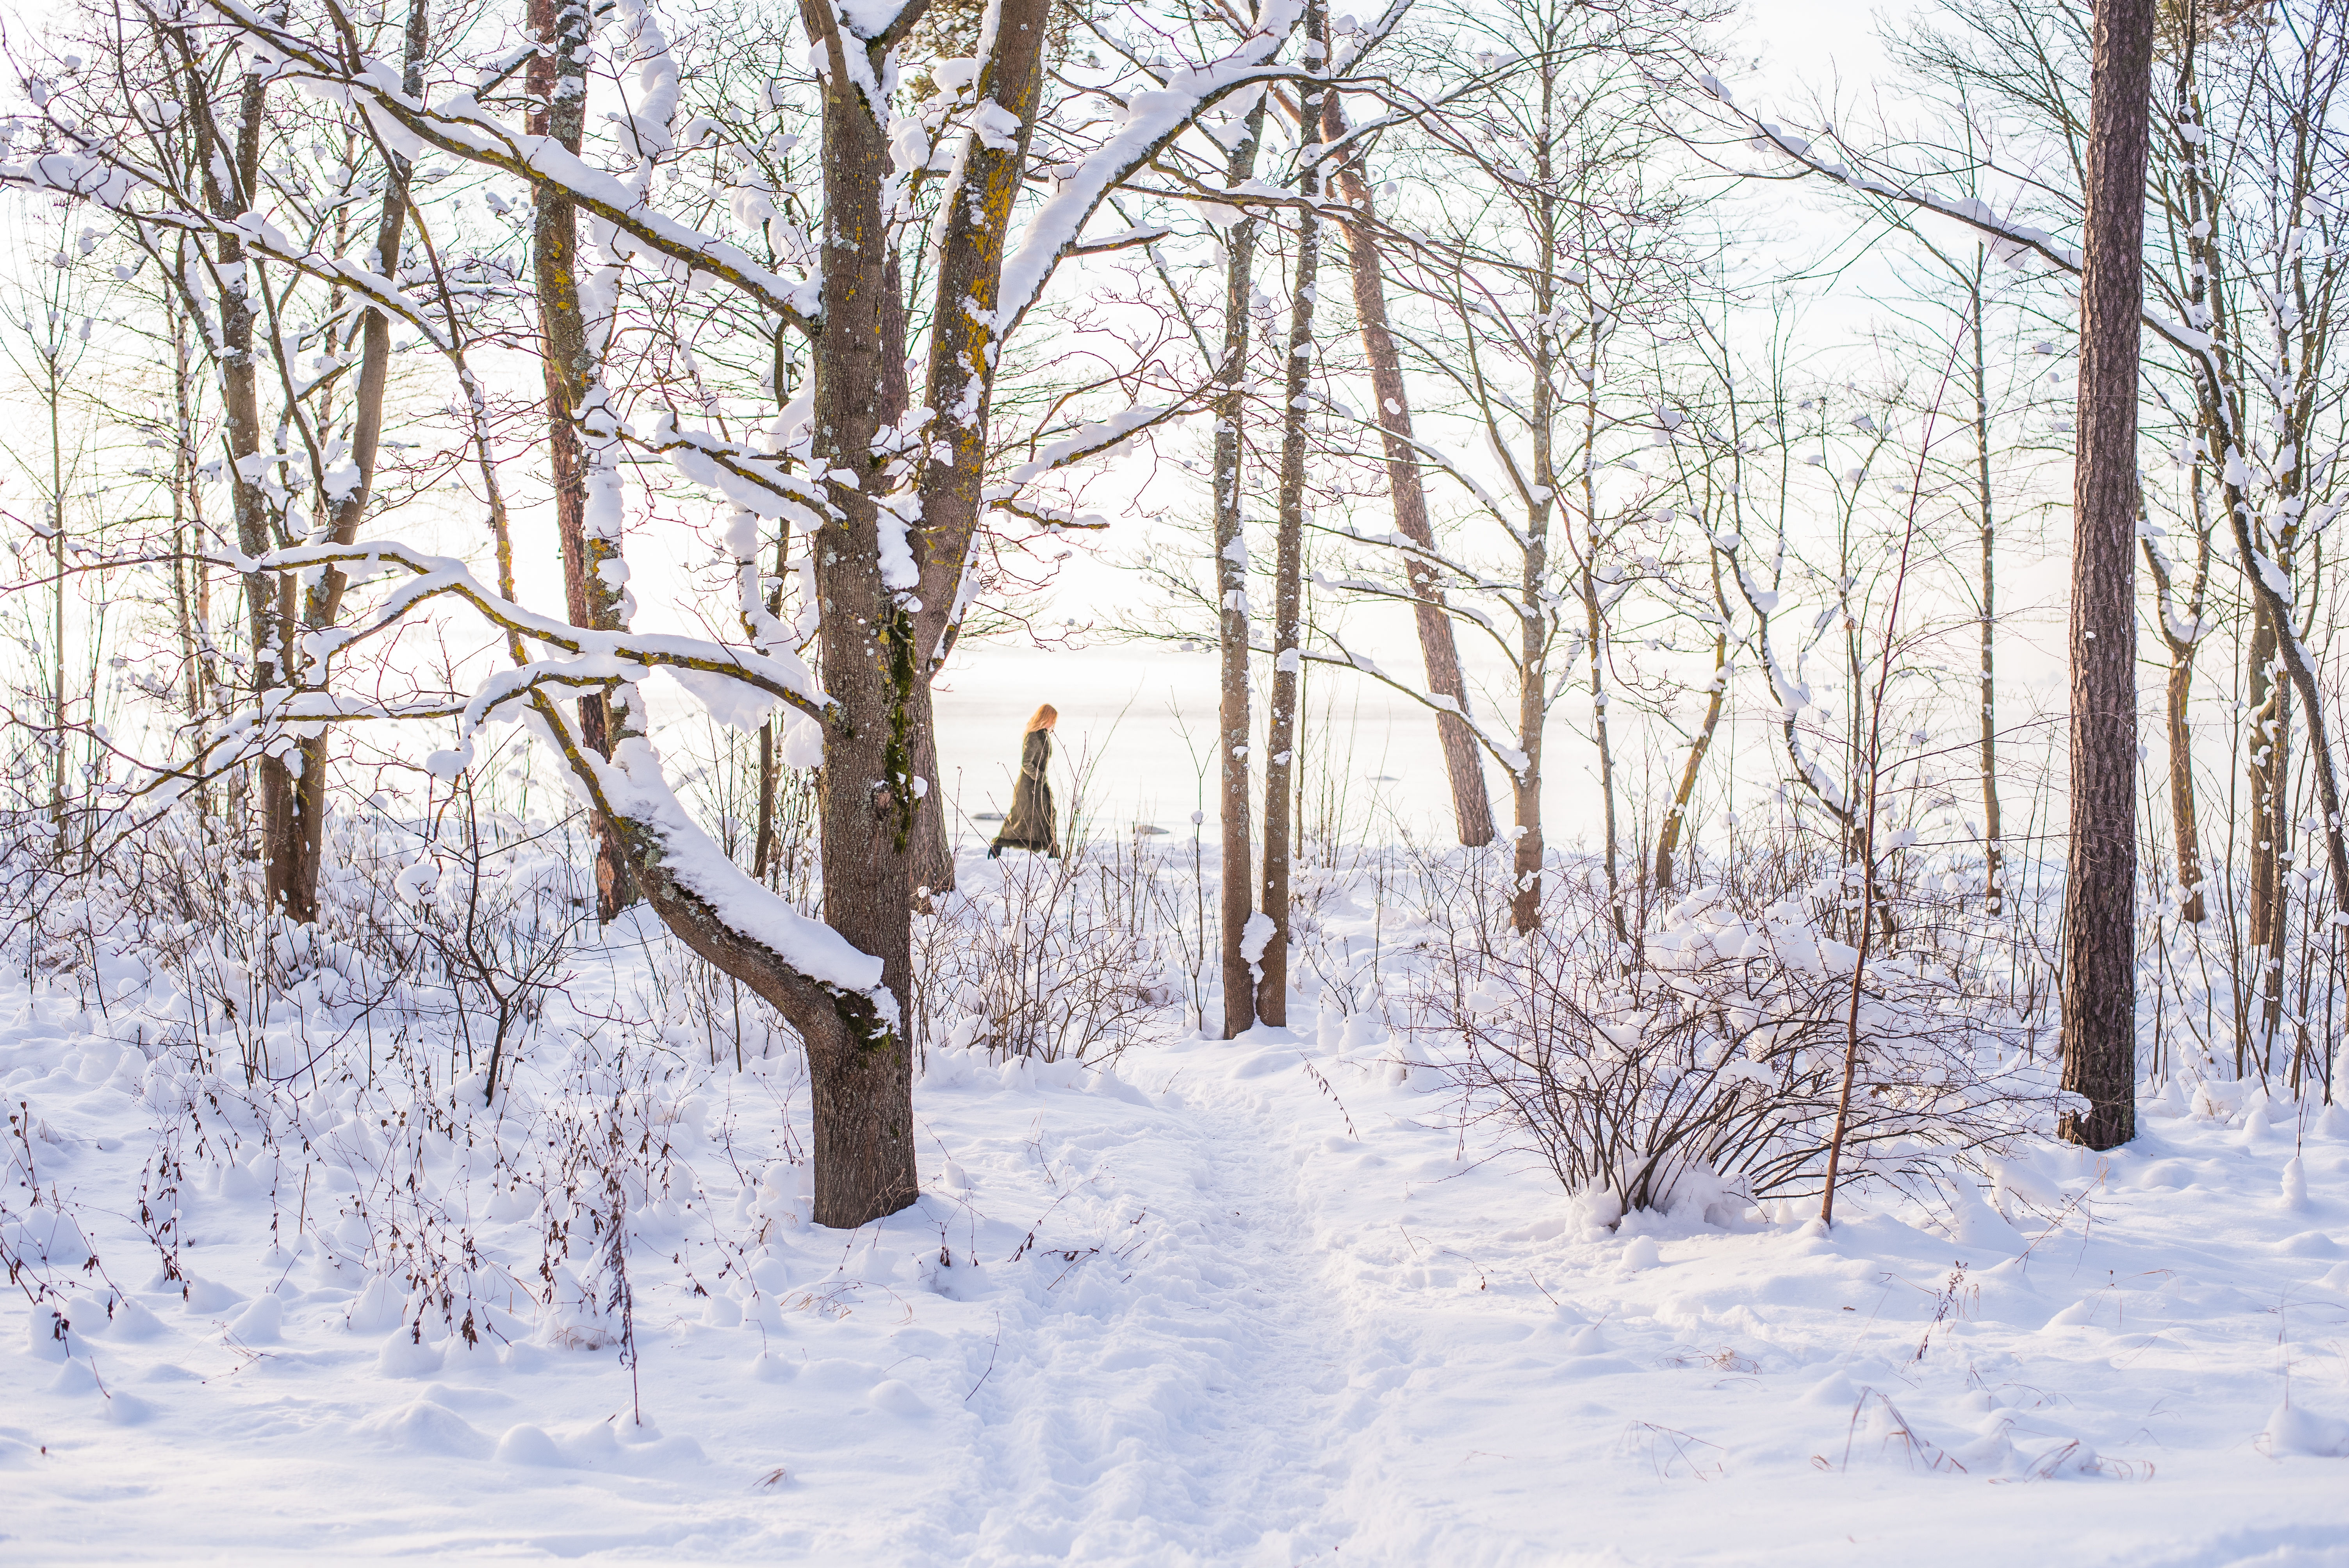
tree, forest, branch, person, snow, cold, winter, woman, frost, solo, weather, lady, season, trees, woodland, habitat, freezing, natural environment, woody plant